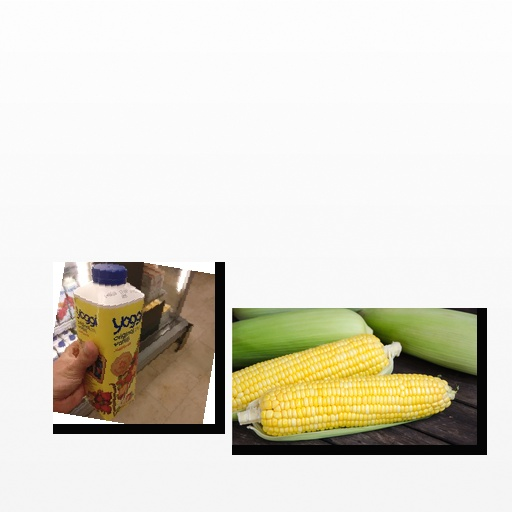
Food items: corn, strawberry_yogurt